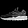
Label: Sneaker